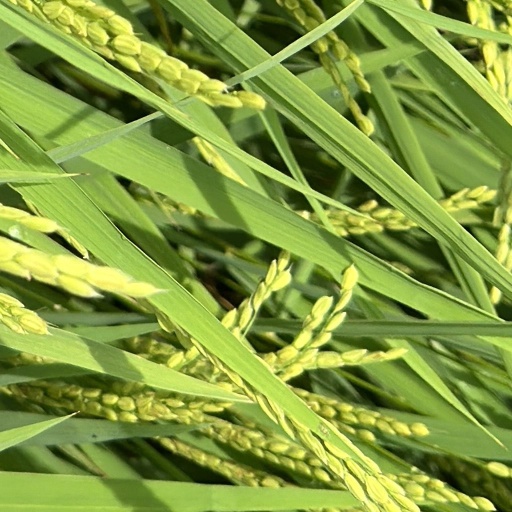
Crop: rice